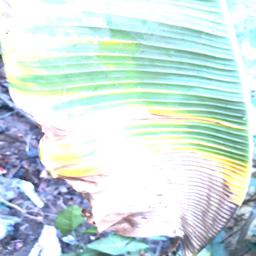
Label: POTASSIUM DEFICIENCY